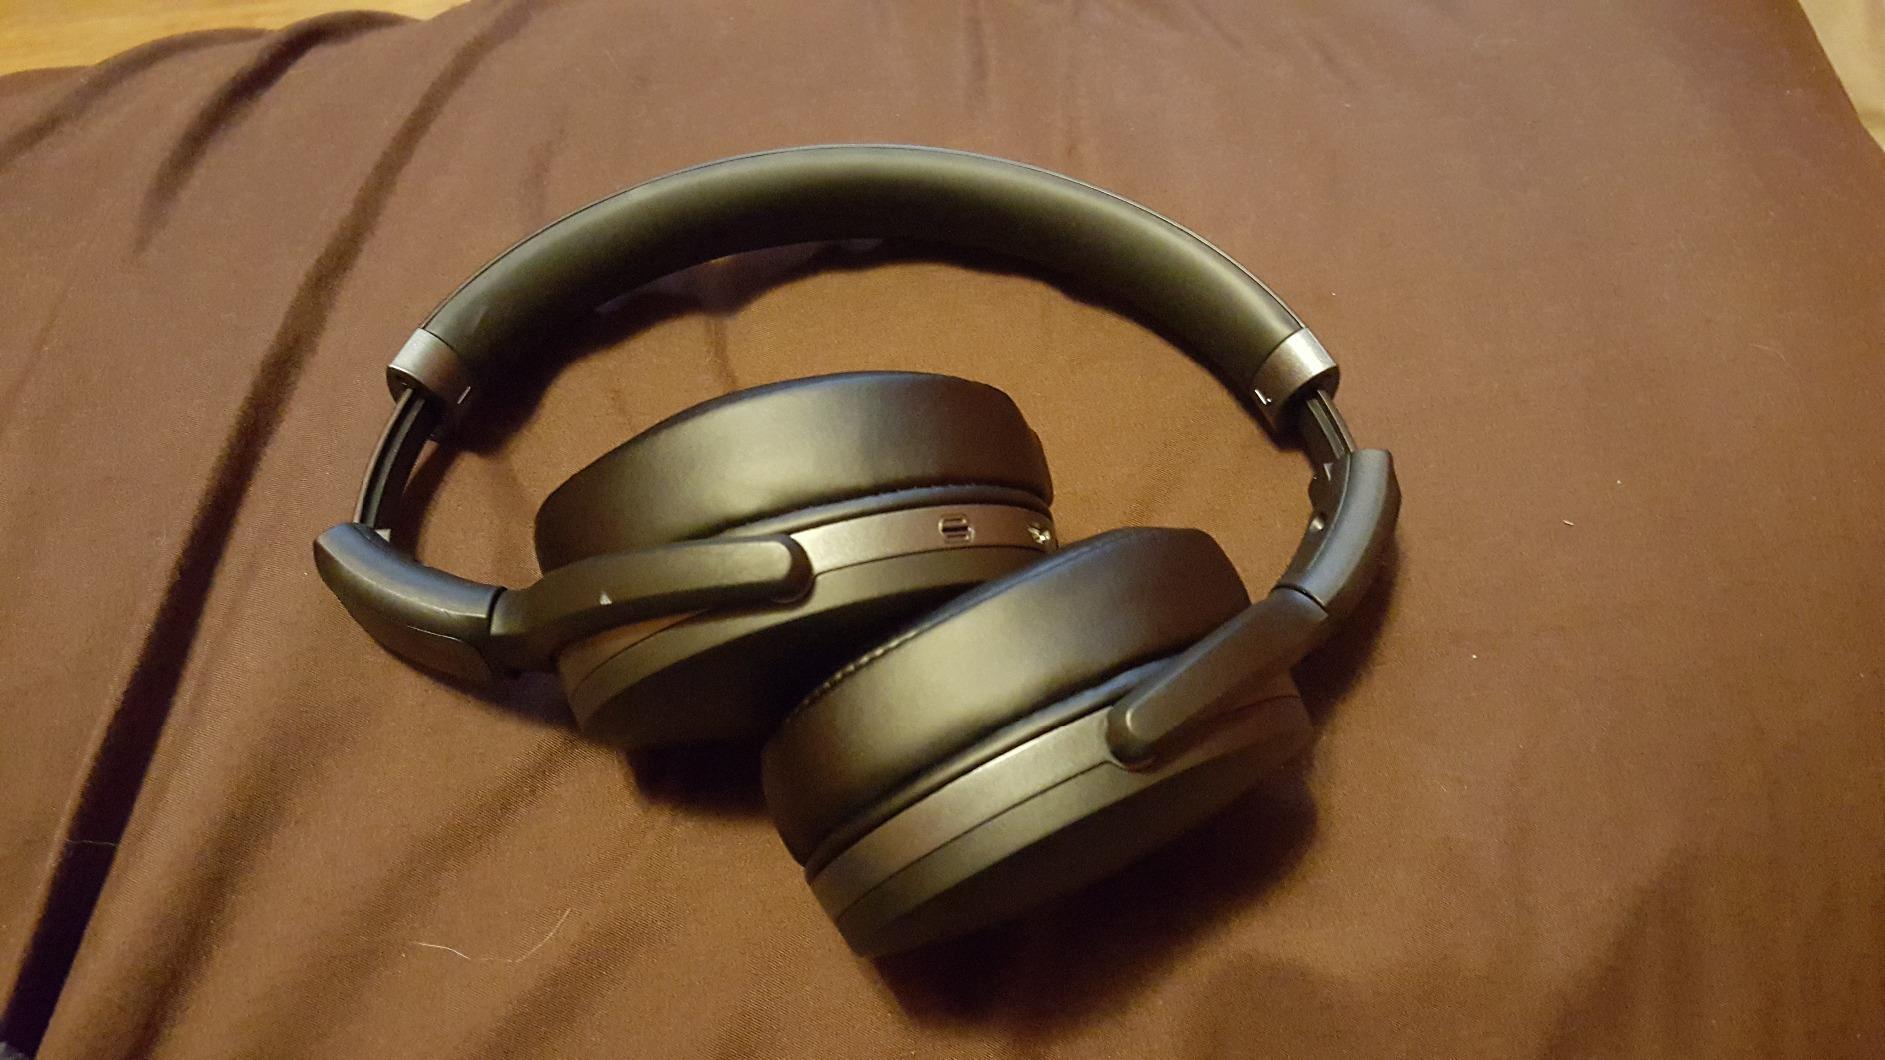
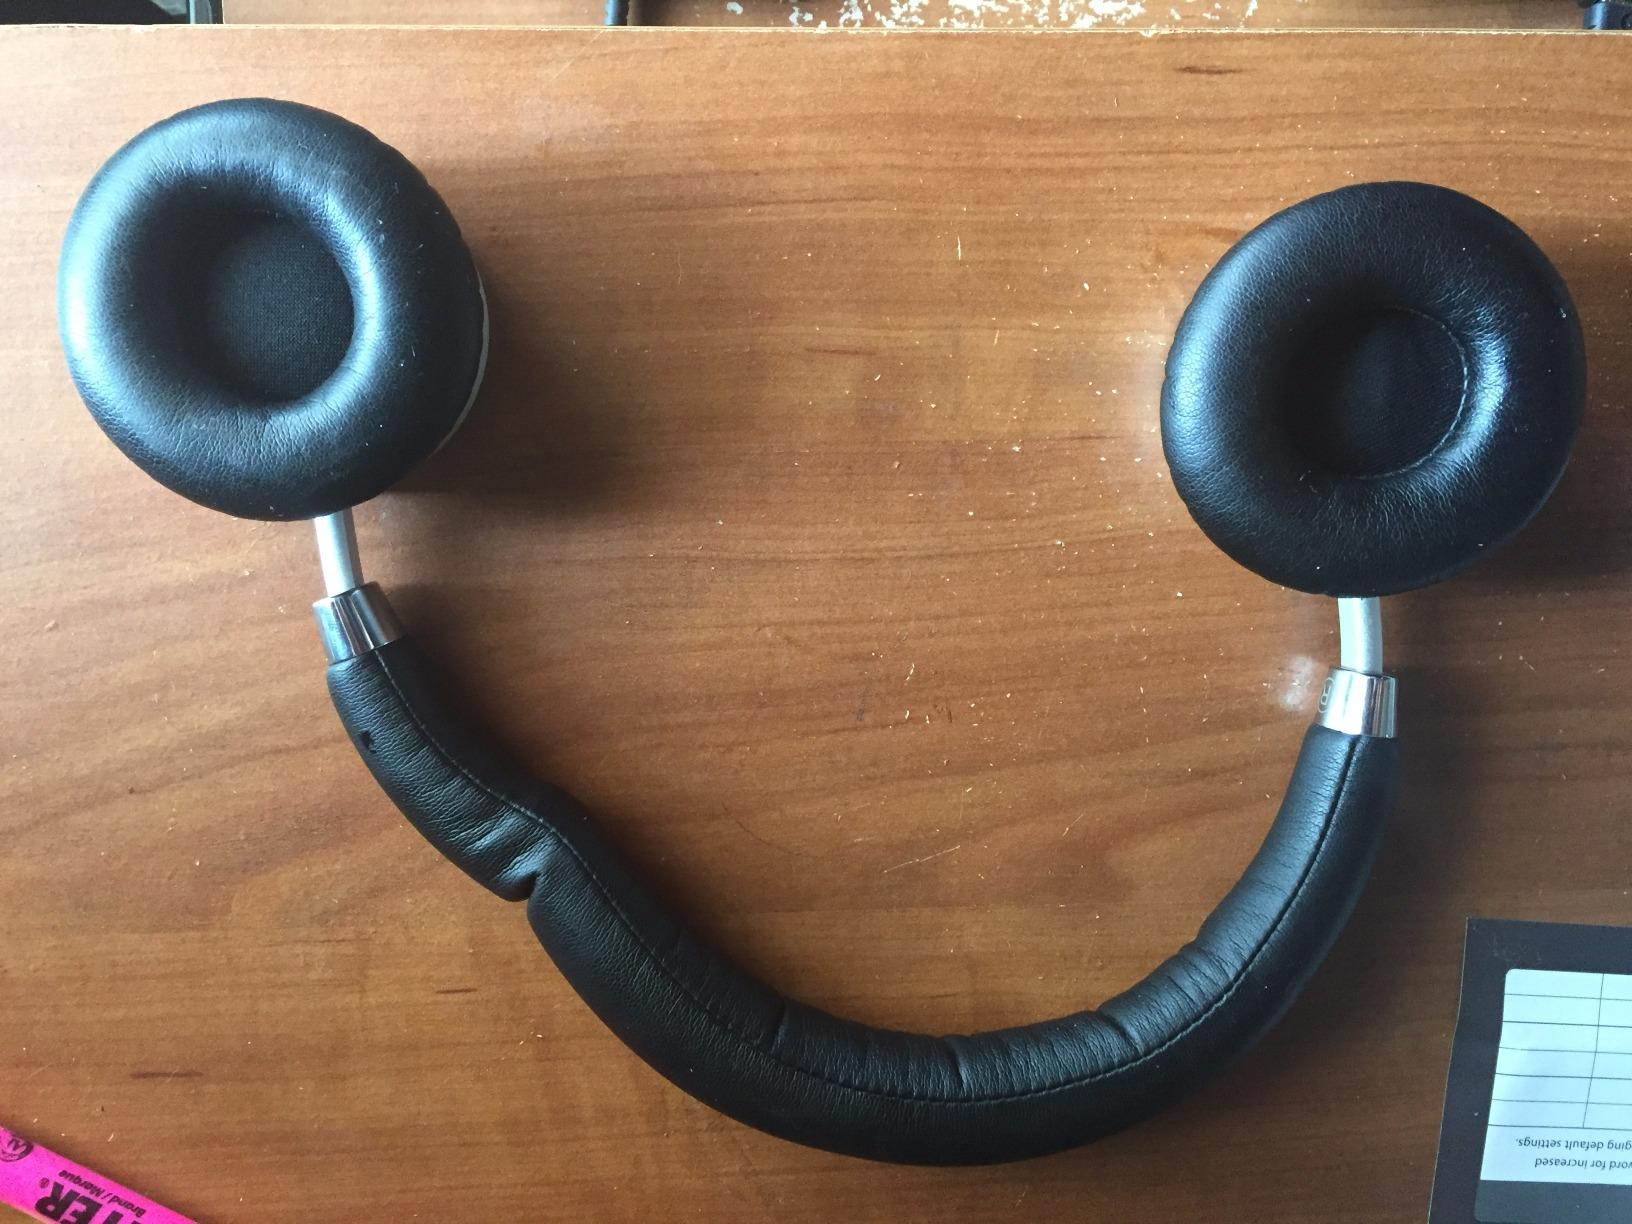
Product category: headphones
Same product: no